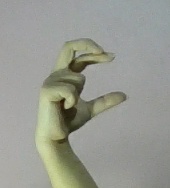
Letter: thal